Hezbollah armed strength

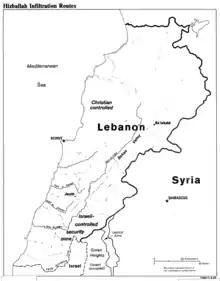
A map of Hezbollah infiltration routes into the security zone

Despite these problems, Hezbollah continued to grow in size, and in 1986, the CIA considered its military strength comparable to Lebanon's major militias. The total membership of Hezbollah and closely affiliated groups grew from "several hundred" in 1983 to 2,000–3,000 in 1984 and to a few thousand in 1985. In mid-1986, Hezbollah massed 5,000 fighters for an event in the town of Baalbek in the Bekaa Valley. Hezbollah was numerically smaller than Amal in 1986, but trends were favoring Hezbollah.